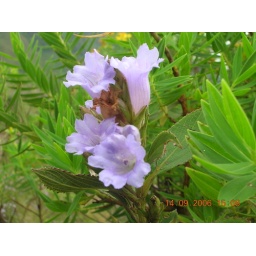
This legendary flower blooms once in 12years and is due to enliven the mountain scapes